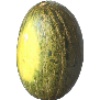
Label: Melon Piel de Sapo 1